Siege of Fort St. Jean

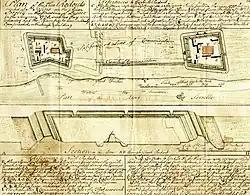
Map of the redoubts erected at Saint-Jean in the summer of 1775. Library and Archives Canada, NMC-2771

When Moses Hazen, the messenger bearing news of Arnold's raid, reached Quebec City and notified British Governor and General Guy Carleton of the raid, Carleton immediately dispatched additional troops from there and Trois-Rivières to St. Jean. Carleton himself went to Montreal on May 26 to oversee arrangements for the defense of the province, which he decided to concentrate on St. Jean, as it was the most likely invasion route.